Redford Theatre

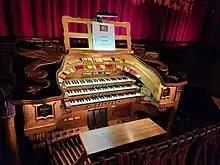
The organ console, with the lift in the lowered position

The Redford Theatre features a 3-manual/10-rank theatre organ, built by the Bartola Musical Instrument Company. The "Golden-Voiced Barton" has been altered only slightly from its original state, with the addition of a piano and modifications to the tuba. The organ is played regularly at public events, including overtures before classic films, accompaniment for silent films, and full-length organ concerts.